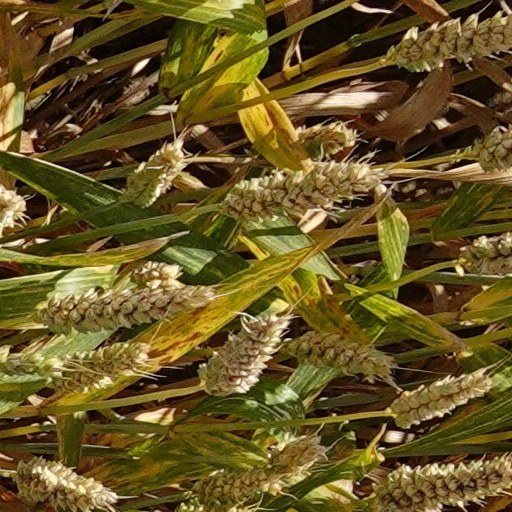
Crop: wheat